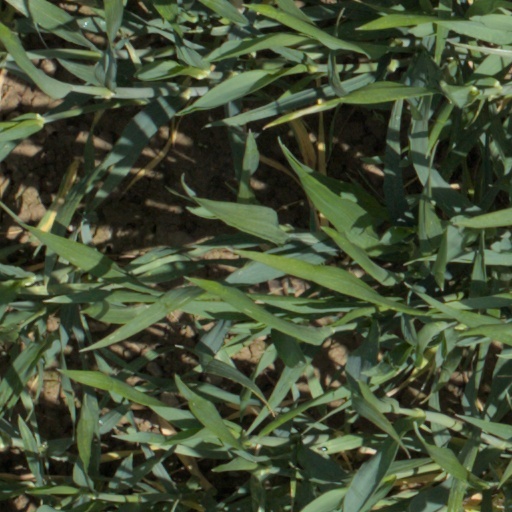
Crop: wheat